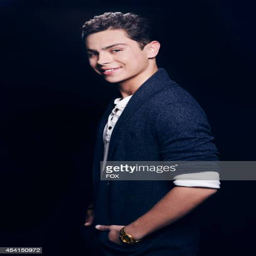
actor is photographed at awards